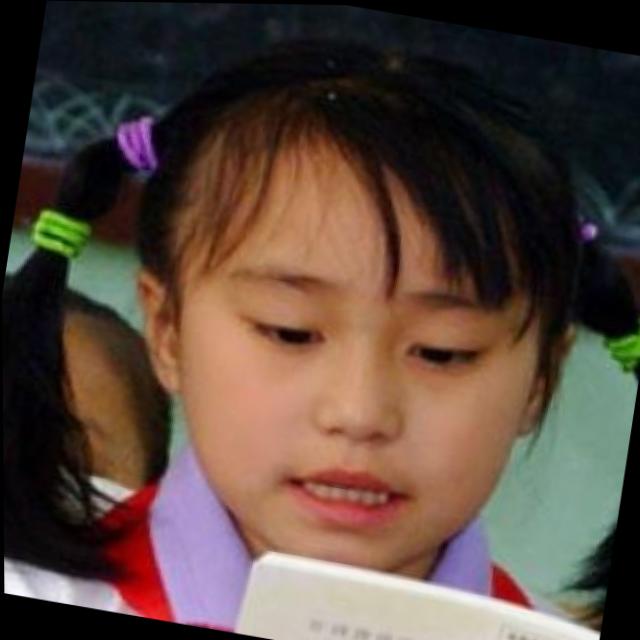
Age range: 0-12